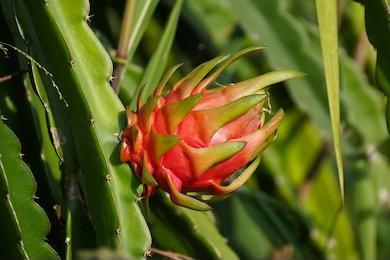
Label: Dragonfruit